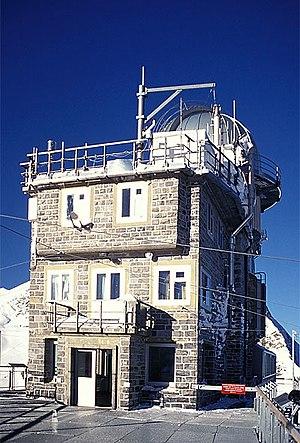
L'observatoire du Sphinx est un observatoire astronomique et un laboratoire scientifique situé à 3 571 mètres d'altitude sur le Sphinx, un éperon rocheux de la Jungfraujoch, le col de montagne qui relie la Jungfrau au Mönch, dans les Alpes bernoises en Suisse. Il est l'un des observatoires astronomiques les plus élevés du monde. Accessible au public, il est le deuxième plus haut point d'observation en Suisse.